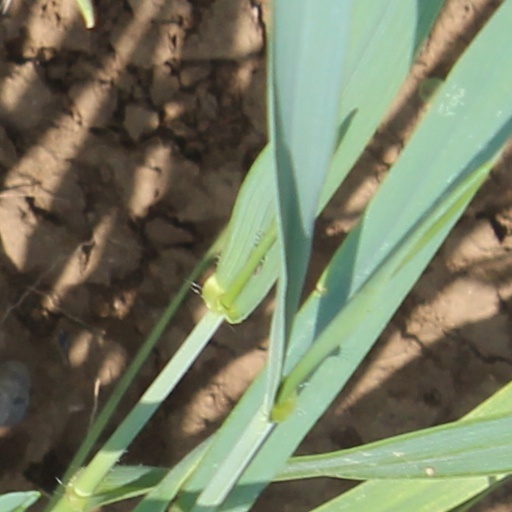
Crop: wheat